Wind power in the Netherlands

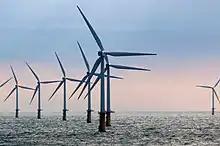
Princess Amalia Wind Farm in the North Sea

The Eneco Luchterduinen wind farm was officially opened in September 2015 and is a 50/50 joint venture between Dutch energy company Eneco and Japan's Mitsubishi corporation. The 129 MW Eneco Luchterduinen wind farm is located 23 km off the coast between Zandvoort and Noordwijk cities in the Netherlands. The farm consists of 43 Vestas V112 turbines of 3 MW capacity each.